Vienna Ice Revue

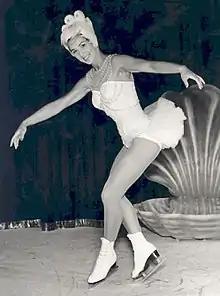
Eva Pawlik (1959)

The Vienna Ice Revue (Wiener Eisrevue) was an internationally highly successful ice show based upon Austria's great figure-skating tradition, presenting a large number of world-class figure skaters mainly from Vienna from 1945 to 1971. Representing a Viennese style, the Vienna Ice Revue was different from the competitor enterprise Holiday on Ice. In 1971 the Vienna Ice Revue was sold to Holiday On Ice and put on the back burner two years later.